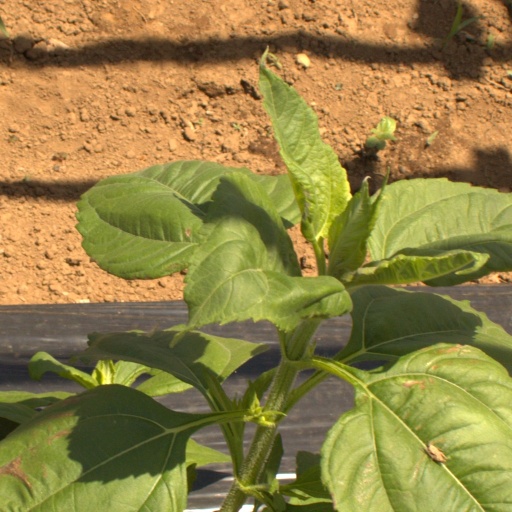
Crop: Jerusalem artichoke